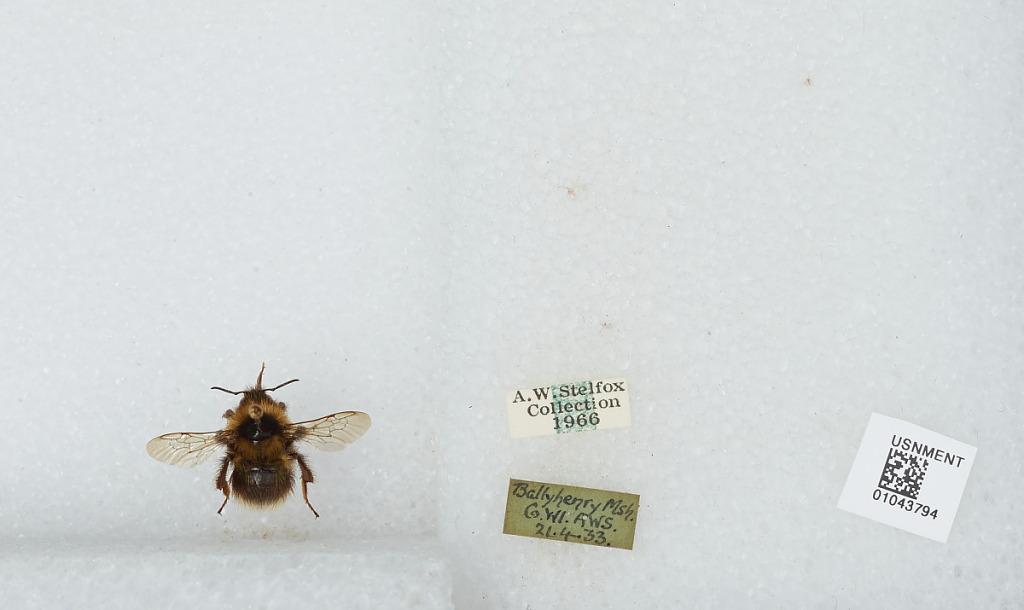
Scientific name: Bombus sp.
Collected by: A. Stelfox
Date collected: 1933-4-21
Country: Ireland
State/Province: Wicklow
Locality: Ballyhenry Marsh
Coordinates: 53.0261, -6.1022